Bambi (character)

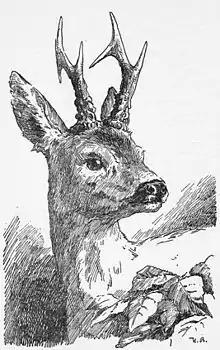
Grown-up Bambi in "Bambi's Children", as drawn by Hans Bertle.

Bambi is the title character in Felix Salten's 1923 novel, "Bambi, a Life in the Woods", and its sequel, "Bambi's Children." The character also appears in Salten's novels "Perri" and "Fifteen Rabbits".